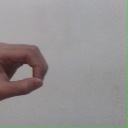
अक्षर: औ